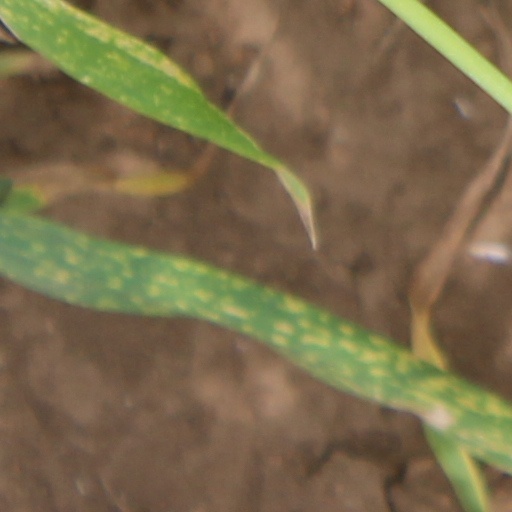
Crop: wheat